Grégory Tafforeau

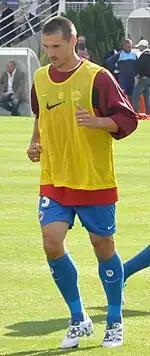
Tafforeau in 2010

Grégory Tafforeau (born 29 September 1976) is a French former professional footballer who played as a defender.